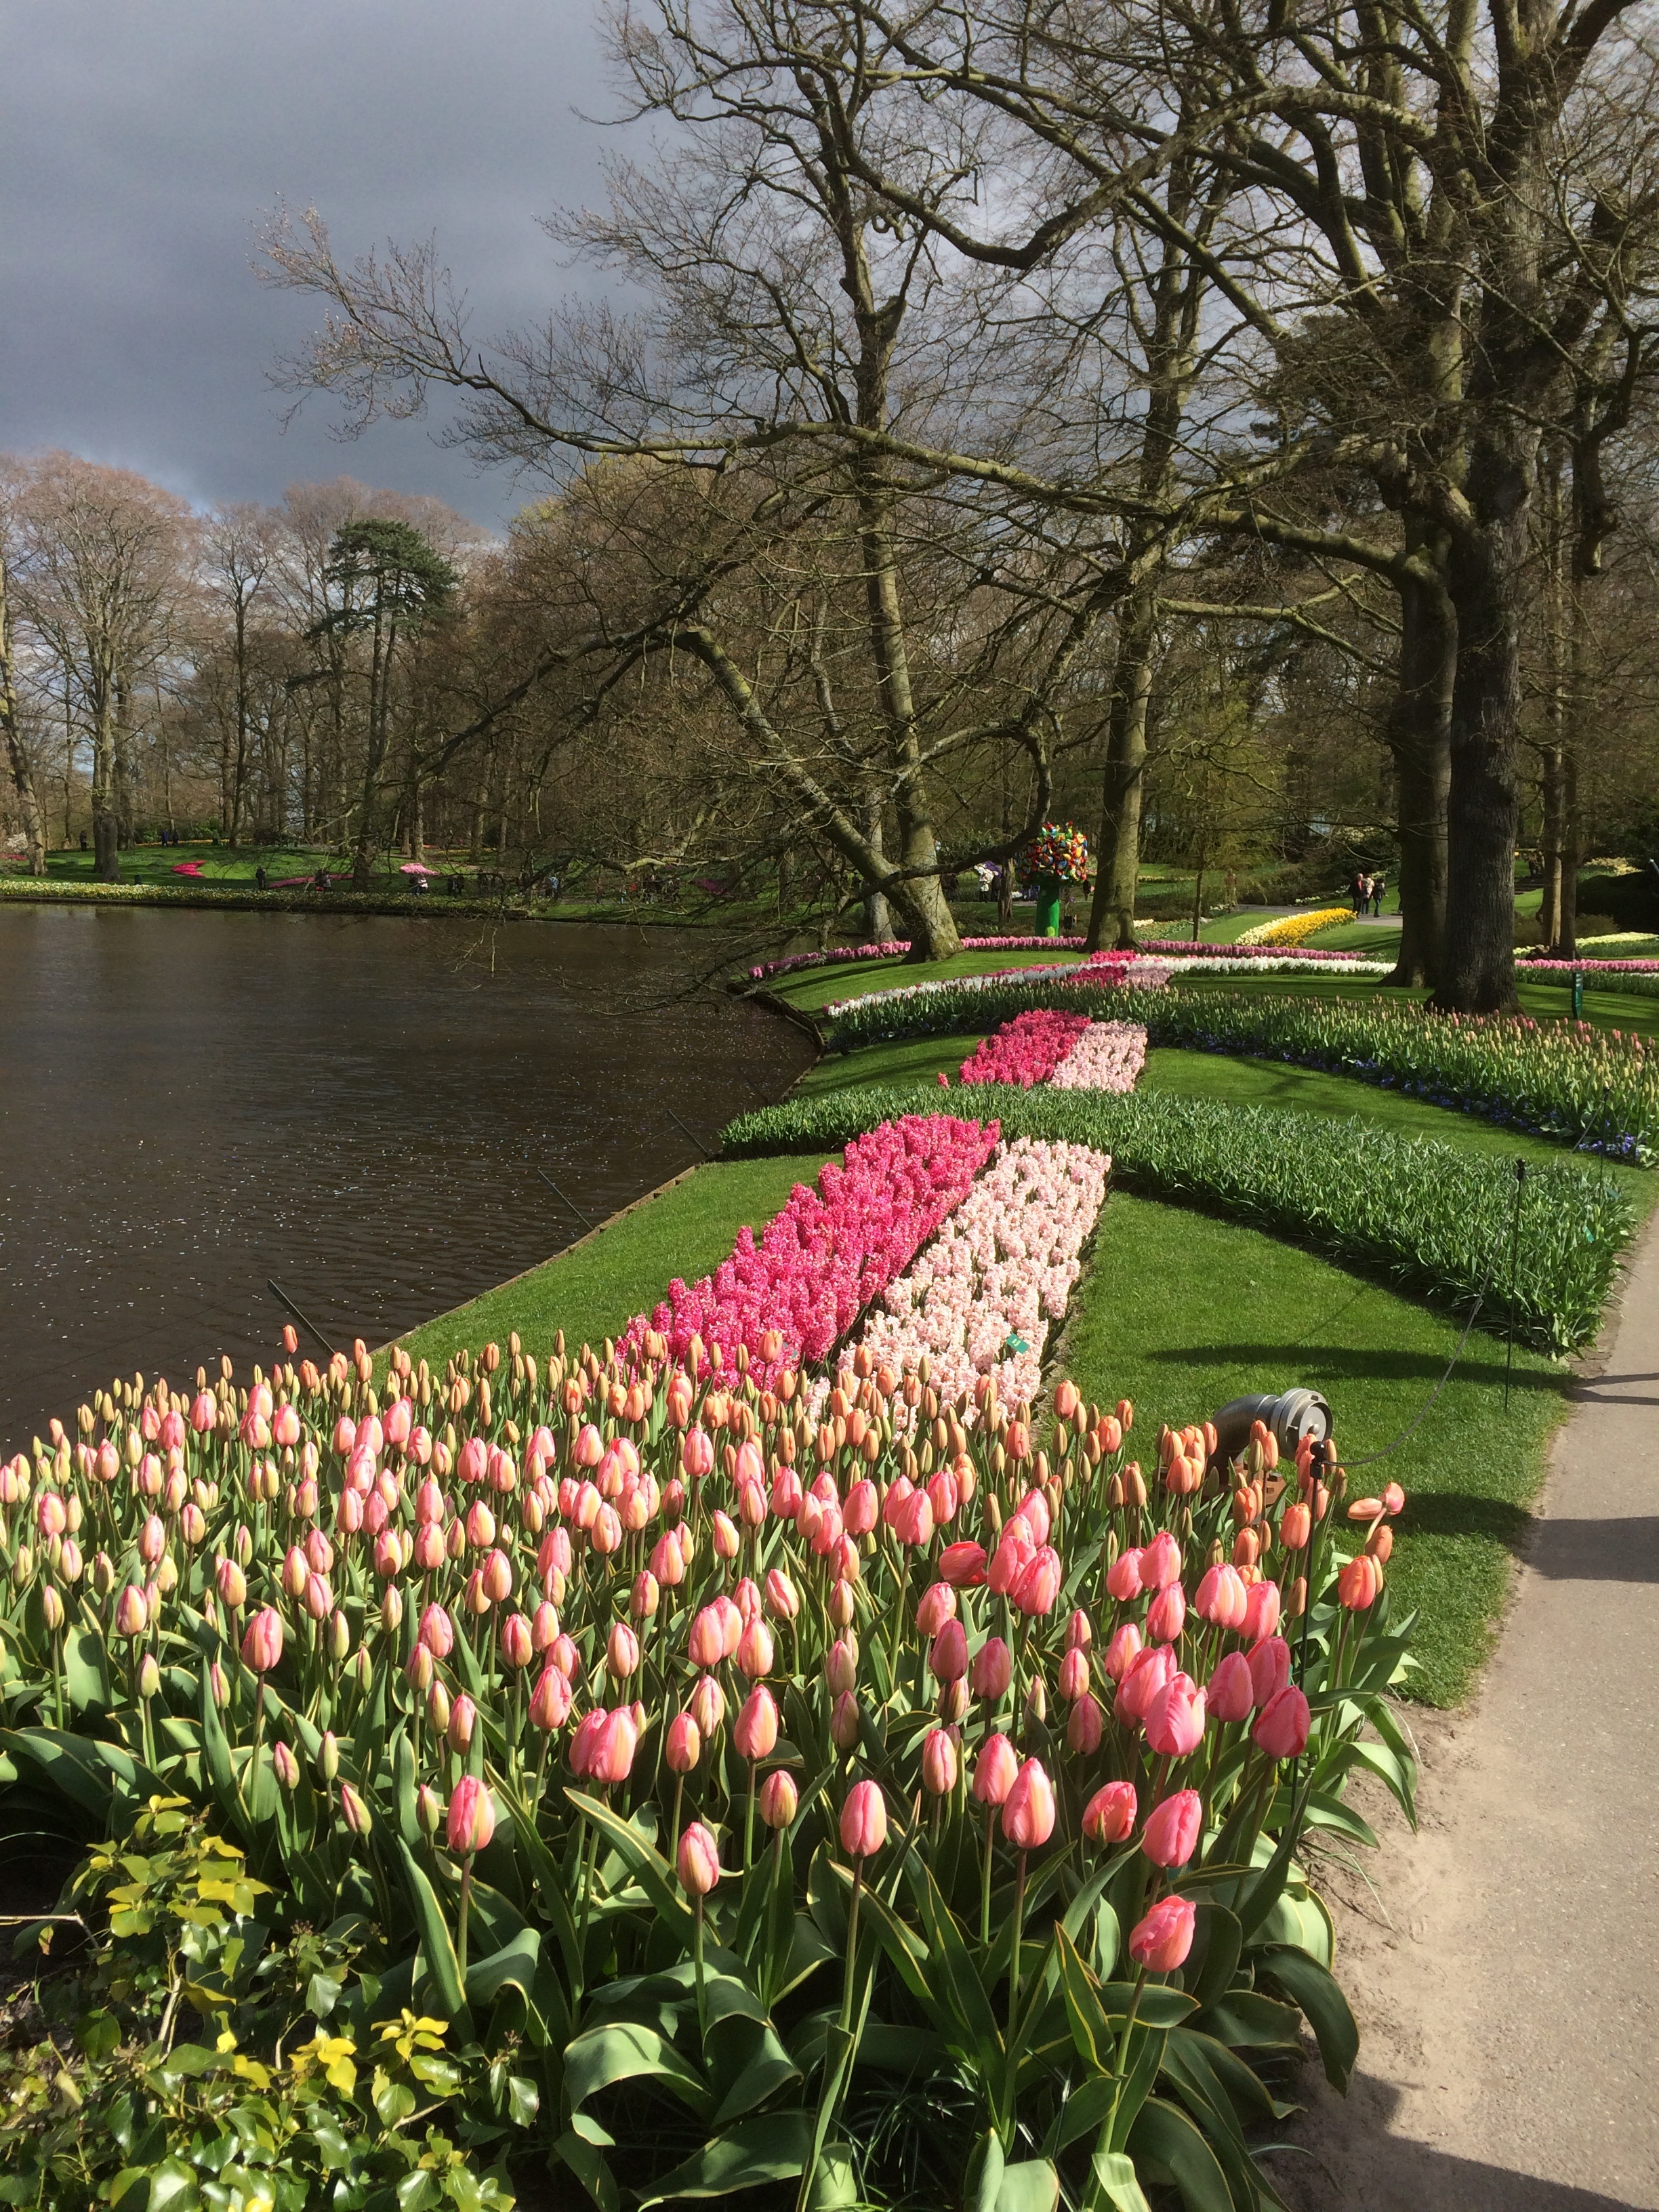
nature, grass, blossom, plant, leaf, flower, bloom, floral, tulip, spring, red, park, botany, blooming, garden, flora, flowers, botanical garden, tulips, keukenhof, flowering plant, land plant